Alohi Gilman

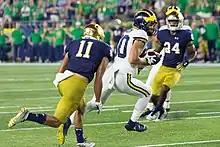
Gilman with Notre Dame in 2018

Gilman played his freshman year at the United States Naval Academy. He played in all 14 of the Midshipmen's games and was named honorable mention All-American Athletic Conference after finishing second on the team with 76 tackles along with five passes defended and two fumble recoveries. Gilman transferred to Notre Dame after his freshman year.